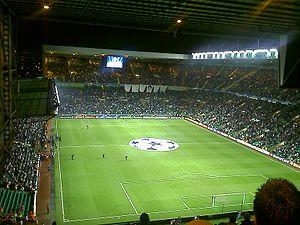
Le Celtic Park est un stade de football, situé à Glasgow, résidence du Celtic FC depuis 1892. Il peut accueillir 60 857 spectateurs.
Le Celtic Football Club, est un club de football écossais fondé en 1887 à Glasgow. Fondé par des immigrants irlandais à Parkhead, un quartier à l'Est de la ville, le club nourrit depuis lors un lien ténu avec la diaspora irlandaise, qui lui vaut d'être particulièrement soutenu à travers le monde.